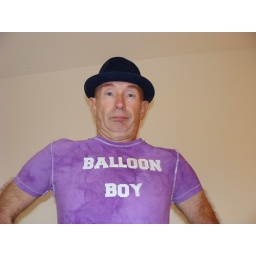
ray sipe in balloon boy shirt